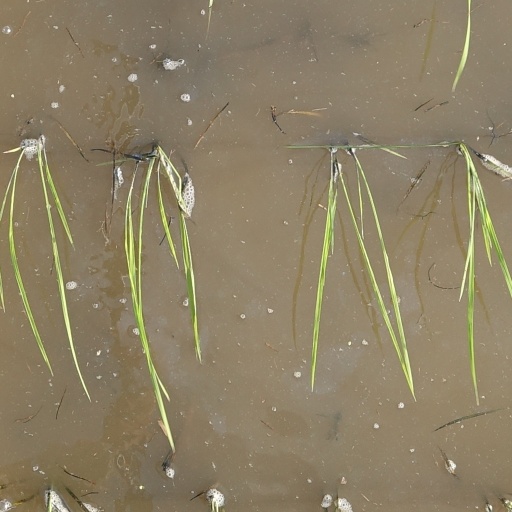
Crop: rice